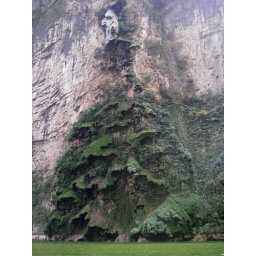
Christmas tree in canyon